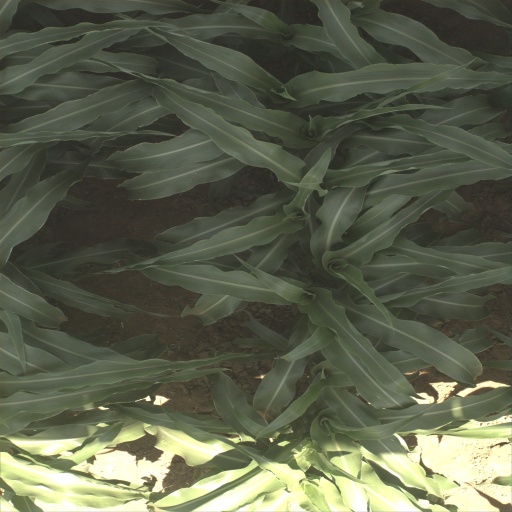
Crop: sorghum